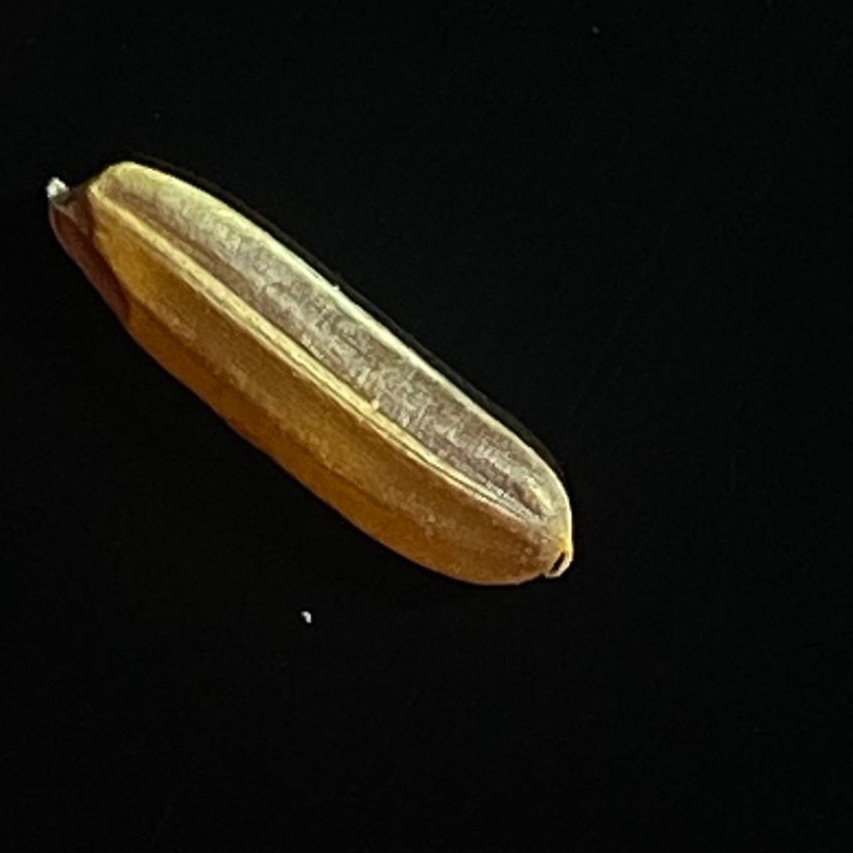
Rice variety: Red_Cargo